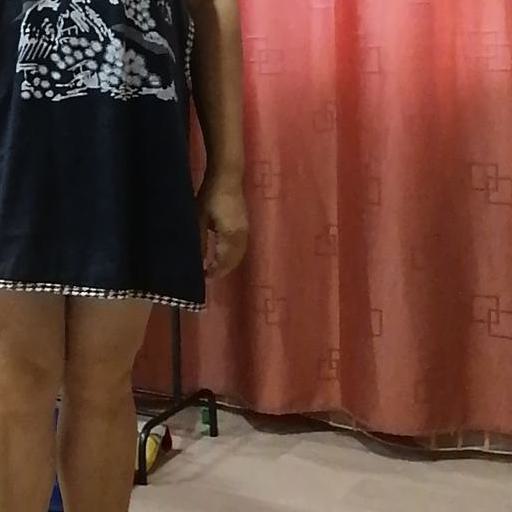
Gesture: no_gesture